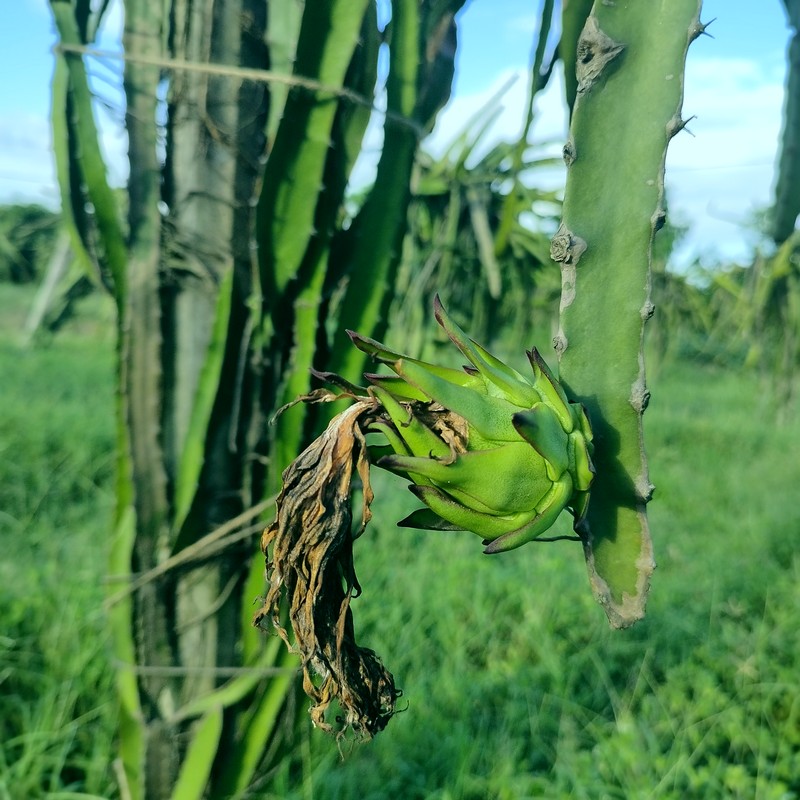
Label: Immature Dragon Fruit